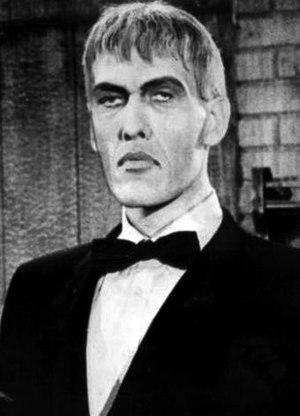
Ted Cassidy est un acteur américain né le 31 juillet 1932 à Pittsburgh et mort le 16 janvier 1979 à Los Angeles.